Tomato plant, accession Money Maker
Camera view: horizontal (90 deg, fisheye); turntable rotation: 270 degrees
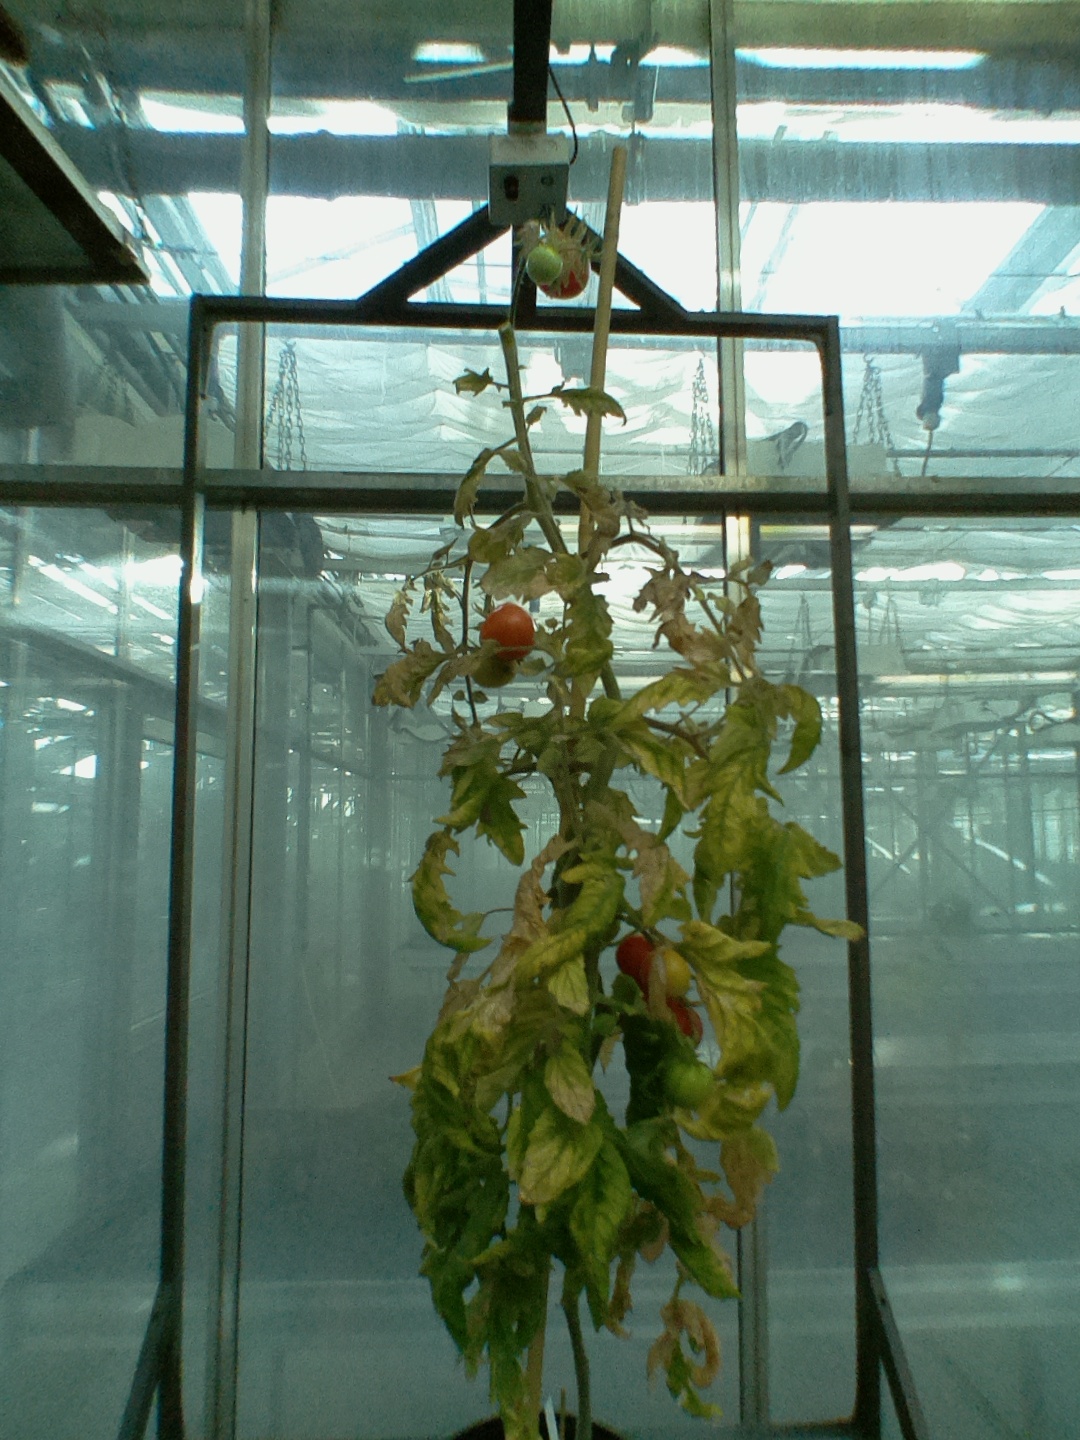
BBCH growth stage 88: 80%-90% of fruits show typical fully ripe color